Jewell Building

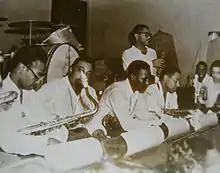
Dizzy Gillespie and his band at the Dreamland Ballroom in 1948

The building has been designated as a Landmark by the City of Omaha, and is listed on the National Register of Historic Places. It is an example of the kind of venue that was integral to the cultural transmission and interchange of musical styles and art, especially in the years before television. In addition such entertainment centers were the chief ways that musicians, both local and national, earned enough to make livings.